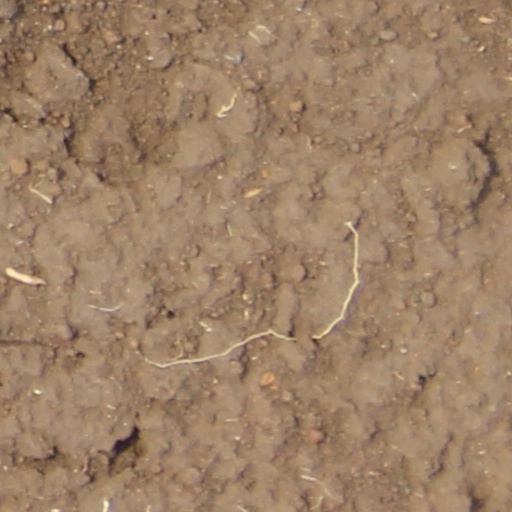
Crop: wheat